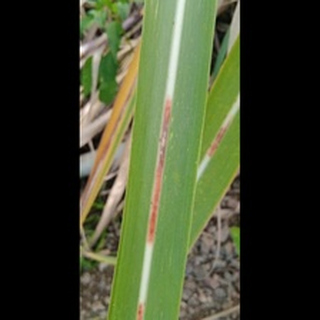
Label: sugarcane_red_rot